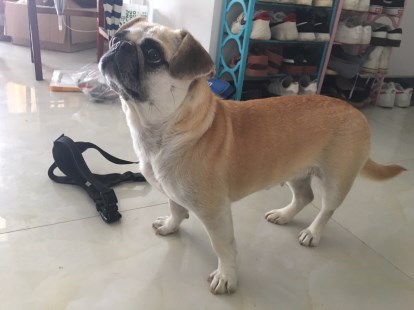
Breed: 798-n000130-pug